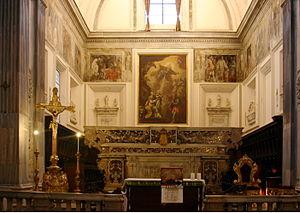
Gian Domenico Vinaccia, né le 13 mars 1625 à Sorrente et mort en juillet 1695 à Naples, est un sculpteur, architecte, ingénieur et orfèvre italien.
Giovanni Battista Cavagna, également connu comme Cavagni ou Gavagni est un architecte italien qui fut aussi peintre et surtout actif au royaume de Naples.
L'église Sant'Anna dei Lombardi, également connue sous son nom ancien de Santa Maria di Monte Oliveto, désigne une église et son couvent attenant, situés sur la piazza Monteoliveto dans le centre de Naples. En face de la rue Monteoliveto sur la place se trouve le palais Renaissance d'Orsini di Gravina.